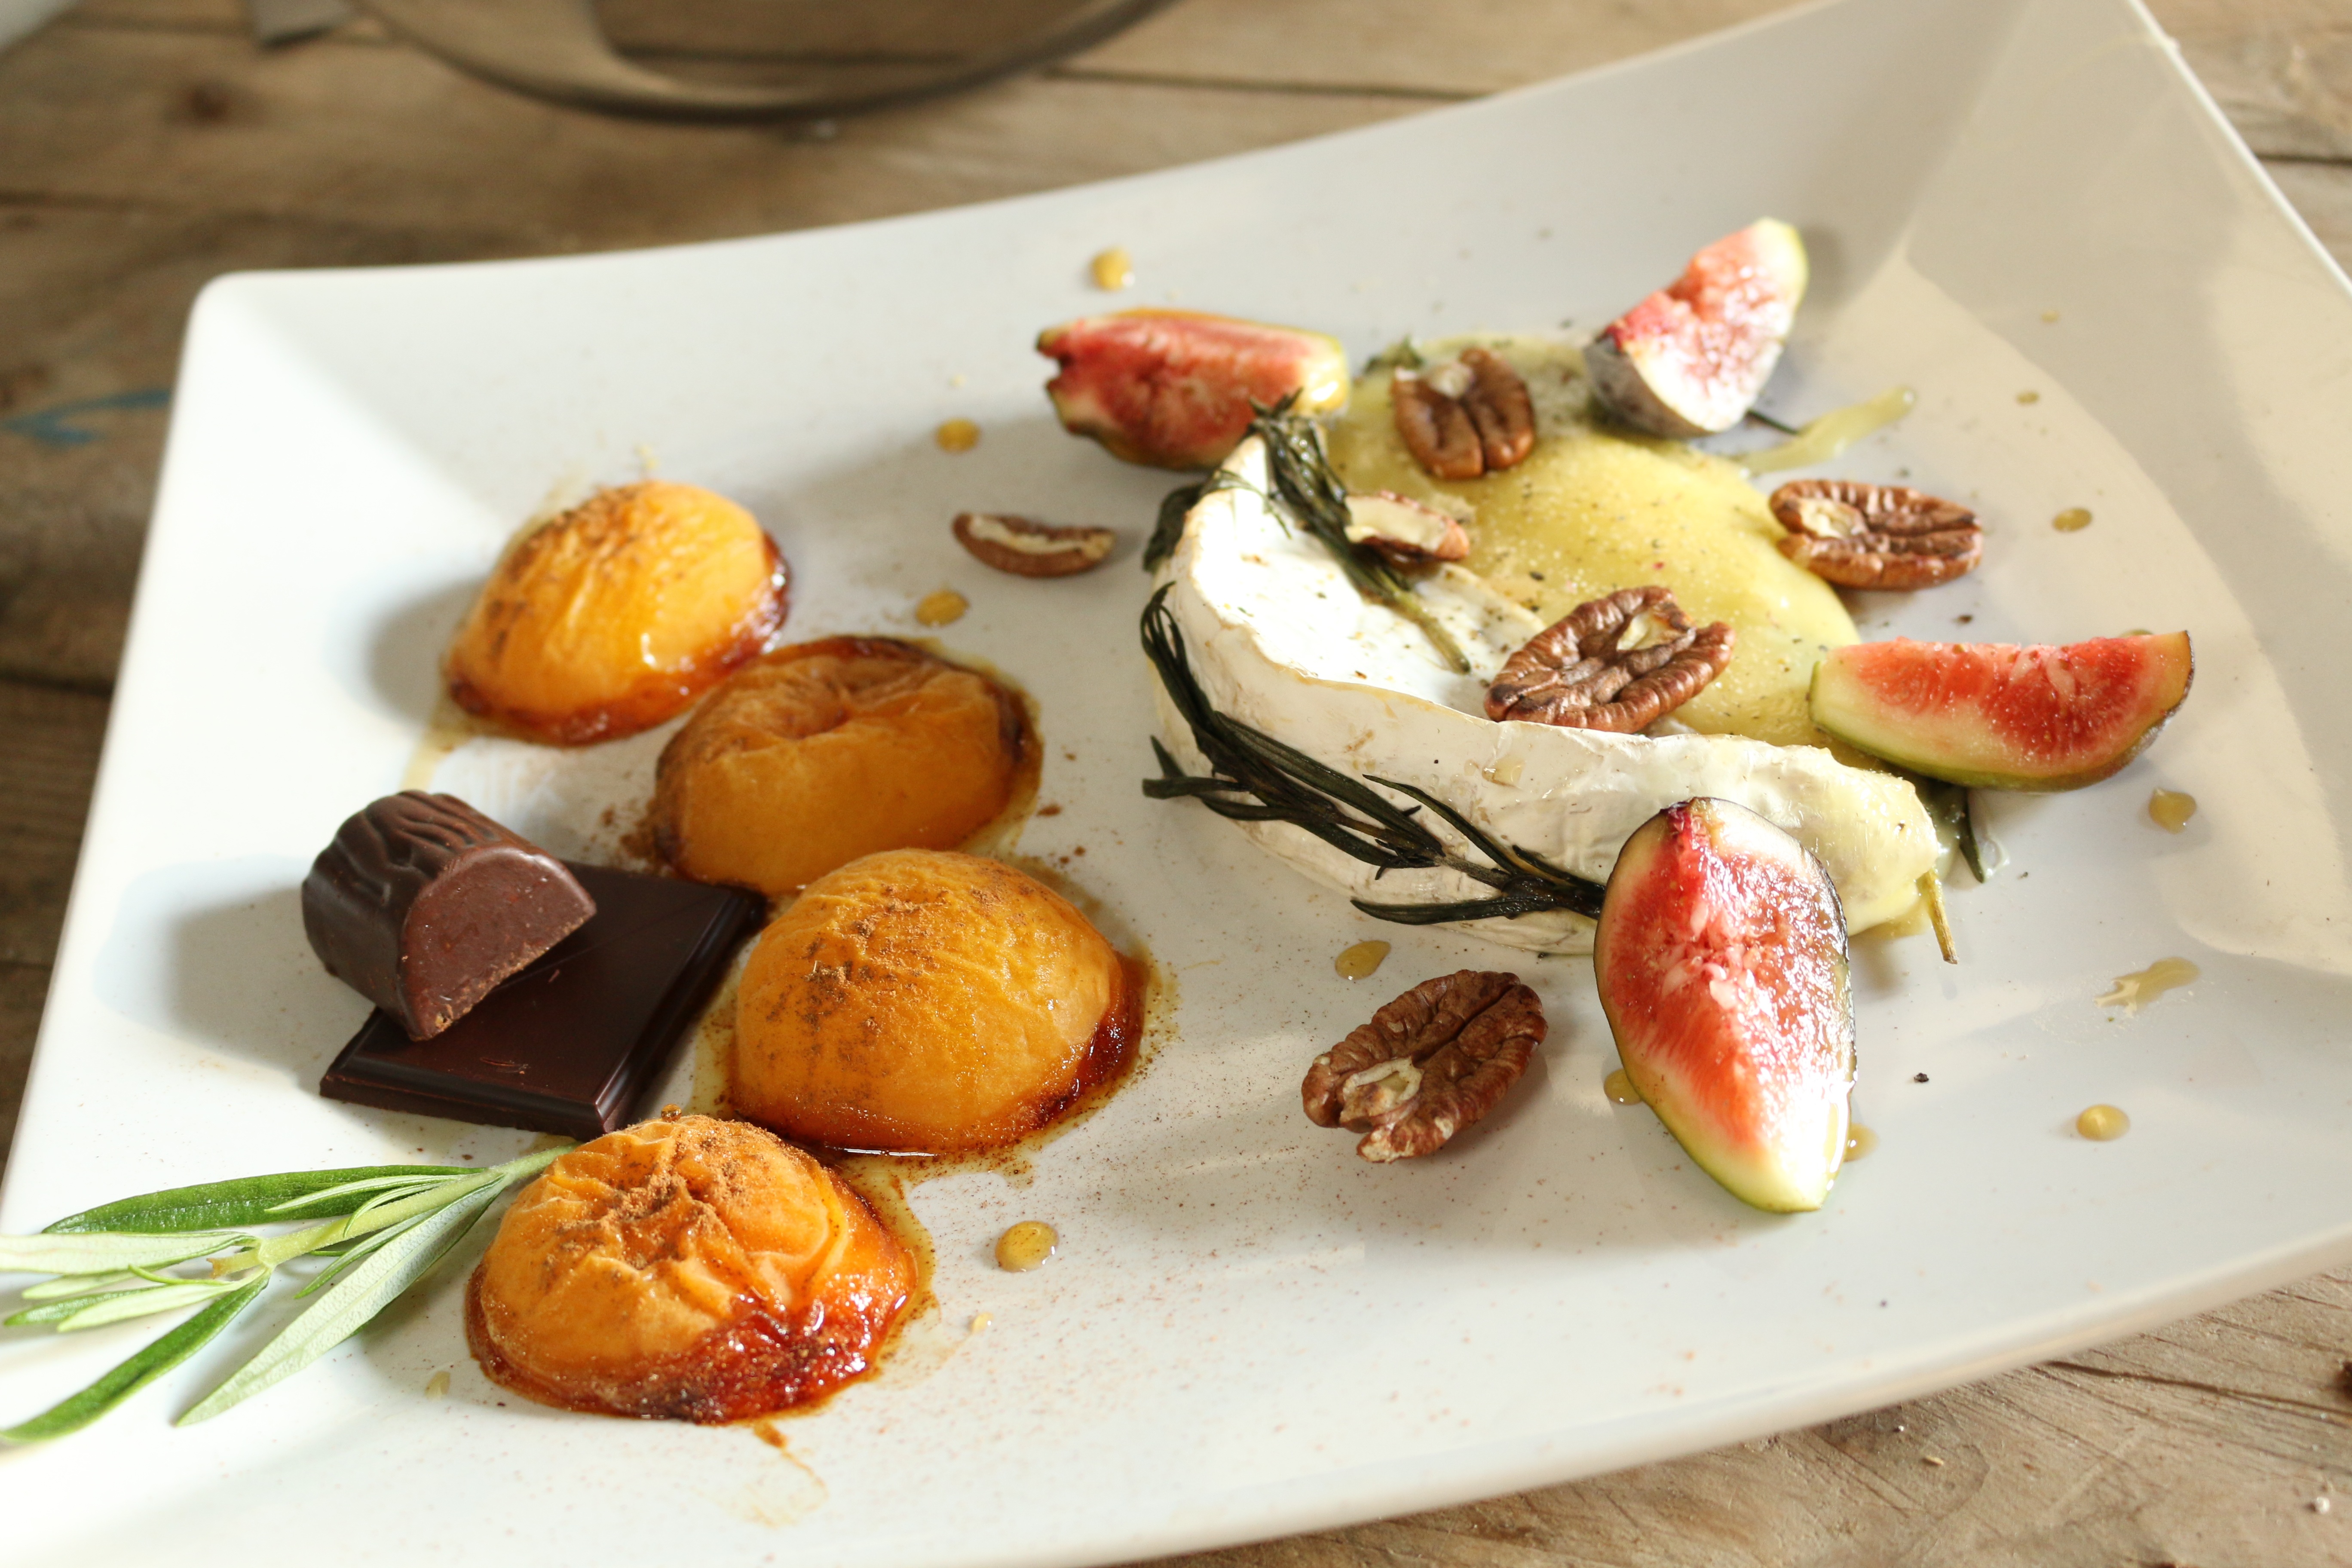
plant, fruit, dish, meal, food, produce, vegetable, breakfast, healthy, snack, dessert, eat, cuisine, delicious, cheese, hearty, nutrition, peach, frisch, benefit from, brunch, vespers, flowering plant, k seplatte, soft cheese, cheese locations, land plant